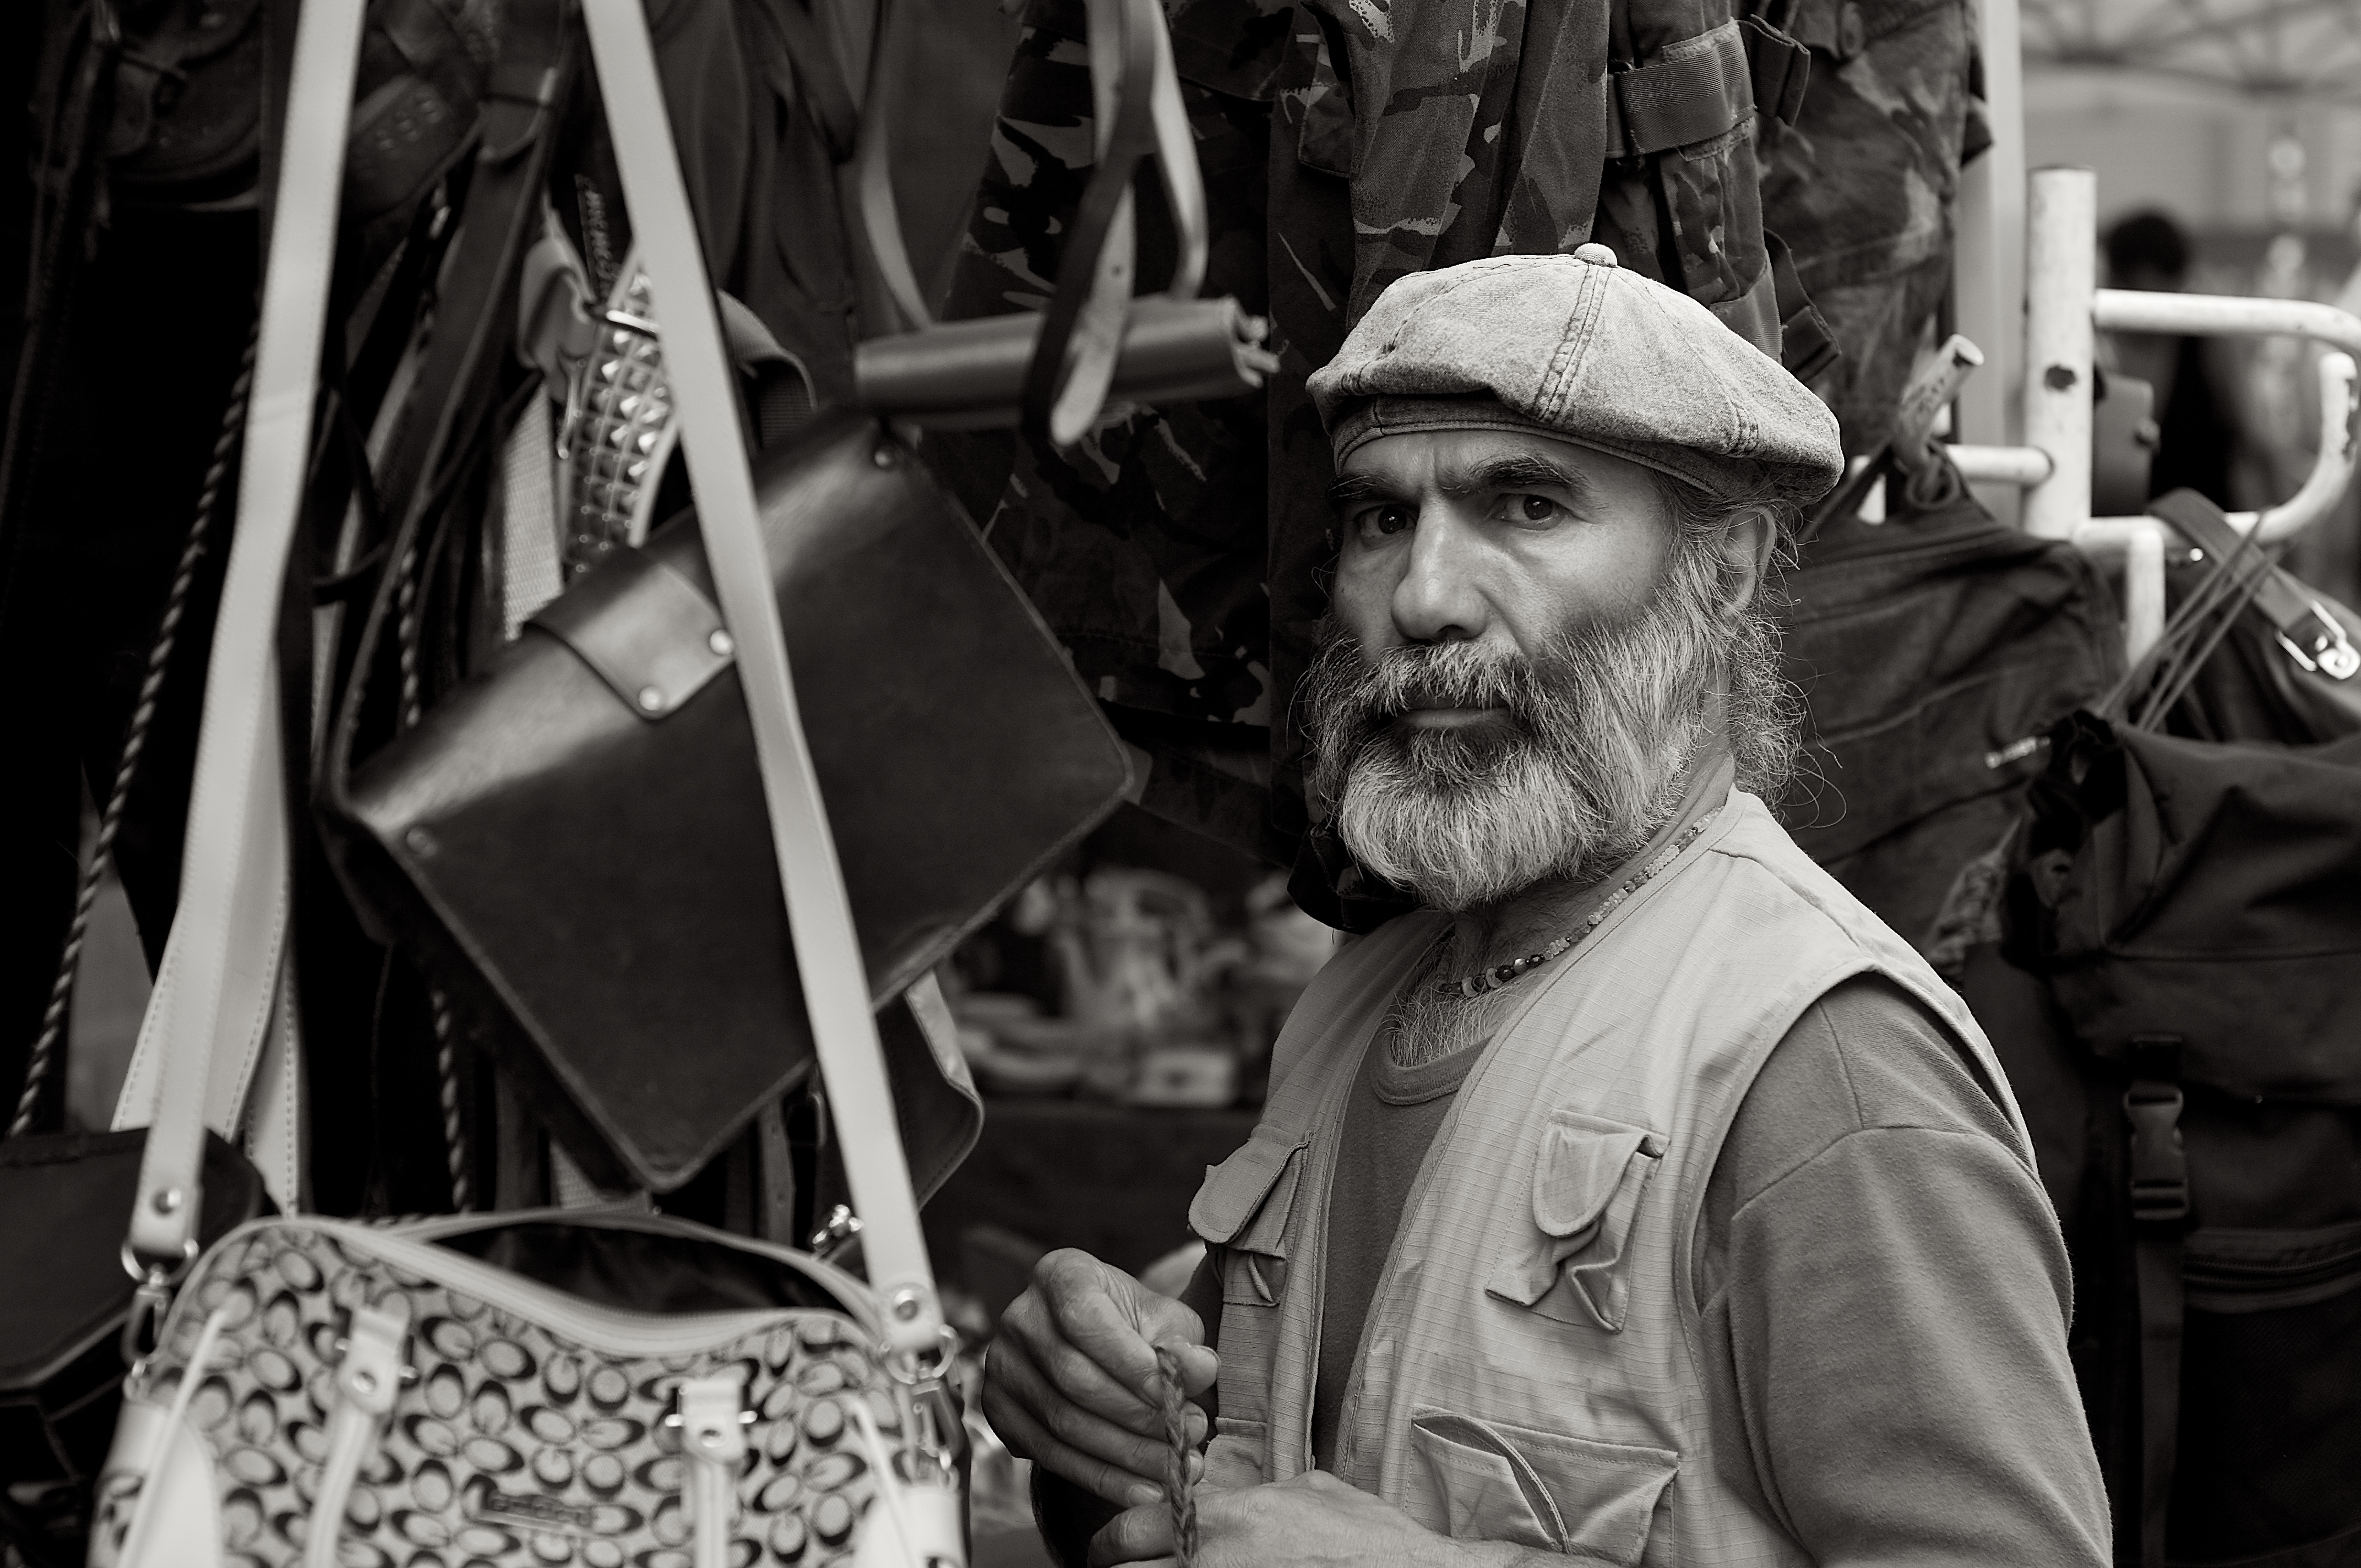
man, person, black and white, people, road, white, street, photography, ebook, training, black, monochrome, streetphotography, flickr, thomas, video, olympus, omd, fuji, leica, monochrom, leuthard, hcb, thomasleuthard, streettogs, monochrome photography, facial hair